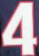
Number: 4